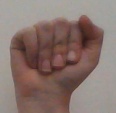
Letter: saad